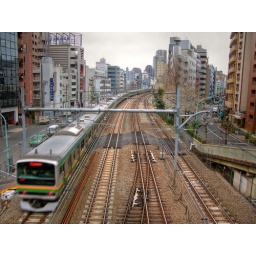
A JR train rushes under the bridge between Shibuya and Ebisu Stations.